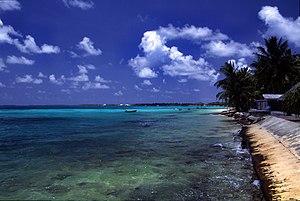
Funafuti est un atoll des Tuvalu, un État-archipel d'Océanie. Il constitue la capitale de ce pays et abrite sa plus grande ville, Vaiaku où siège le gouvernement et les institutions.